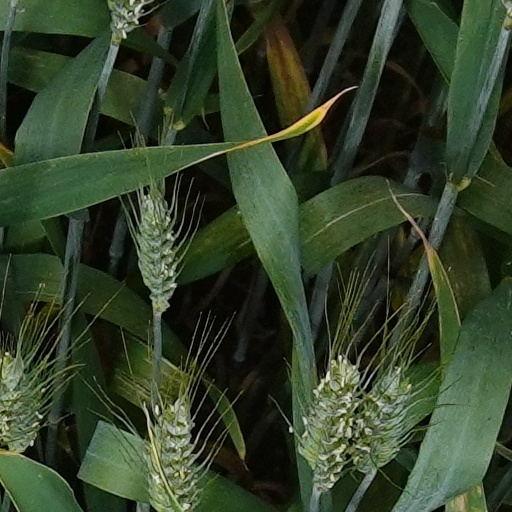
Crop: wheat